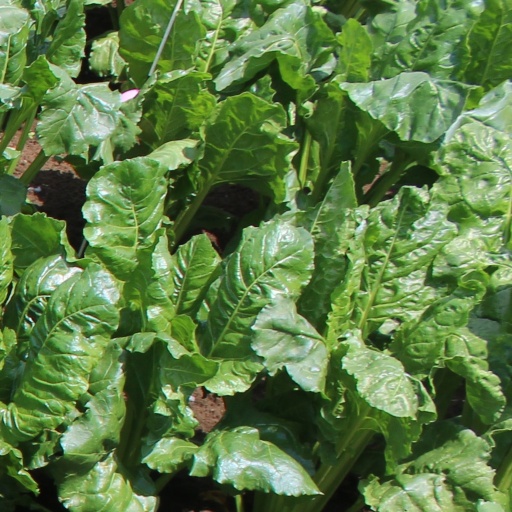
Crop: sugar beet